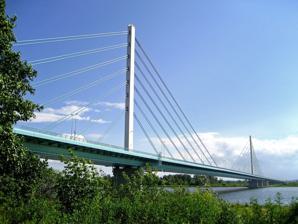
Building: Solidarity Bridge
Country: Poland
Year built: 2007
Polish cable-stayed bridge carrying two national roads over the Vistula River Solidarity Bridge Coordinates 52°31′18″N 19°43′39″E / 52.521667°N 19.7275°E / 52.521667; 19.7275 Carries 4 lanes (motor vehicles) of two national roads : national road no. 60 and national road no. 62 Pedestrians and cyclists Crosses Vistula River Locale Płock , Mazovia Poland Official name Most Solidarności Maintained by General Directorate for National Roads and Motorways Characteristics Design Cable-stayed bridge Material Steel 2 Pylons : steel Total length 1,712 metres (5,617 ft) m (1.064 mi ) Width 27.5 metres (90 ft) Height 63.7 metres (209 ft) (pylons) Longest span 375 metres (1,230 ft) No. of spans 5 Piers in water 2 Clearance below 12 metres (39 ft) (at the normal level of the river) History Designer Nikola Hajdin Bratislav Stipanić Józef Krawczyk Construction start 29 July 2002 Construction end 13 October 2007 Opened 13 October 2007 Statistics Toll Free Location The Solidarity Bridge ( Polish : Most Solidarności ) is a cable-stayed bridge over the Vistula River in Płock , Poland The bridge is part of the Fr. Jerzy Popiełuszko thoroughfare which forms the southern bypass of Płock. It constitutes a shared segment of two national roads – DK 60 and DK 62 . The main span of the Solidarity Bridge is 375 meters long. The main span is one of the longest in the world among cable stayed bridges with cables located in single plane. At the same time, it is the longest span in the world among cable stayed bridges with a fixed-in deck pylon . The main span of the Solidarity Bridge is the longest span in Poland and this part of Europe . The Solidarity Bridge in Płock is largest and longest cable-stayed bridge in Poland at 615 meters long. History Plans for the bridge and the Fr. Jerzy Popiełuszko thoroughfare first appeared in the 1990s to relief the Legions of Marshal Józef Piłsudski road-railway bridge located in the city center, built in 1938, which has only one traffic lane in each direction and is the only crossing in the vicinity. Bridge on the right-bank of the river Construction of the bridge started in July 2002 and finished in October 2007 along with a modernization of the Wyszogrodzka Street leading to the city center. On October 13, 2007 the bridge was officially opened by prime minister Jarosław Kaczyński . The entire route of the bypass was finished in 2009. Scheme of the Solidarity Bridge in Płock See also Solidarity Bridge in Płock on the list of largest cable-stayed bridges References